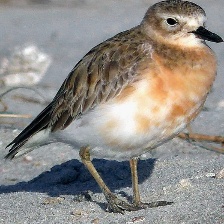
Species: INLAND DOTTEREL
Scientific name: CHARADRIUS AUSTRALIS